Heinrich XV, Prince Reuss of Greiz

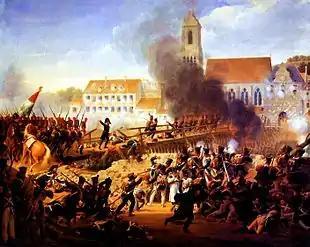
Reuss led a division at the Battle of Landshut

The War of the Fifth Coalition found Heinrich leading a division in the V Armeekorps under Archduke Louis of Austria. He commanded 12 battalions in the brigades of Federico Bianchi and Franz Schulz von Rothacker. In the campaign culminating in the Battle of Eckmühl on 22 April, he fought at the battles of Abensberg and Landshut. He led an attacking column in a successful action at Neumarkt-Sankt Veit on 24 April. He participated in the Battle of Ebersberg on 3 May.